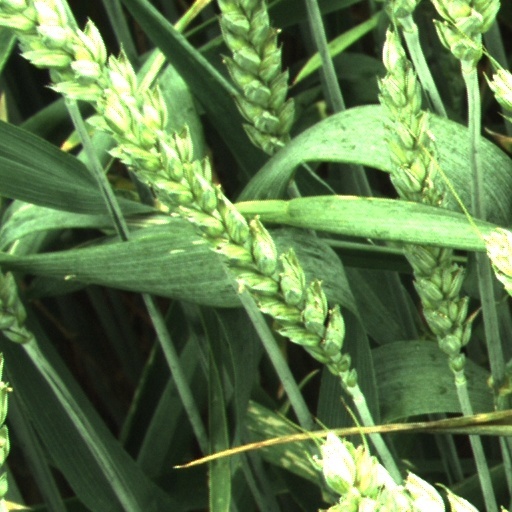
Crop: wheat